Mali

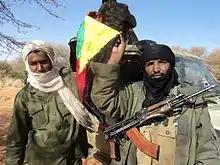
Tuareg separatist rebels in Mali, January 2012

In January 2012 a Tuareg rebellion began in northern Mali, led by the National Movement for the Liberation of Azawad (MNLA). In March, military officer Amadou Sanogo seized power in a coup d'état, citing Touré's failures in quelling the rebellion, and leading to sanctions and an embargo by the Economic Community of West African States. The MNLA quickly took control of the north, declaring its independence as Azawad. However, Islamist groups, including Ansar Dine and Al-Qaeda in the Islamic Maghreb (AQIM), who had helped the MNLA defeat the government, turned on the Tuareg and took control of the north with the goal of implementing sharia in Mali.